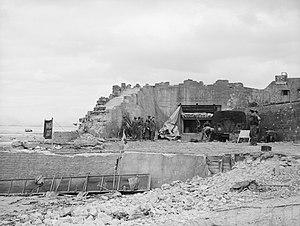
Le mur de l'Atlantique est un système extensif de fortifications côtières, construit par le Troisième Reich pendant la Deuxième Guerre mondiale le long de la côte occidentale de l'Europe et destiné à empêcher une invasion du continent par les Alliés depuis la Grande-Bretagne.